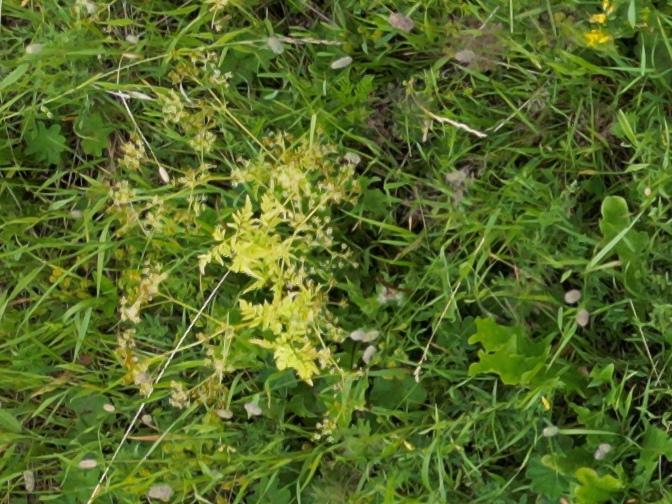
Flowers visible: yarrow flowers, yarrow flowers